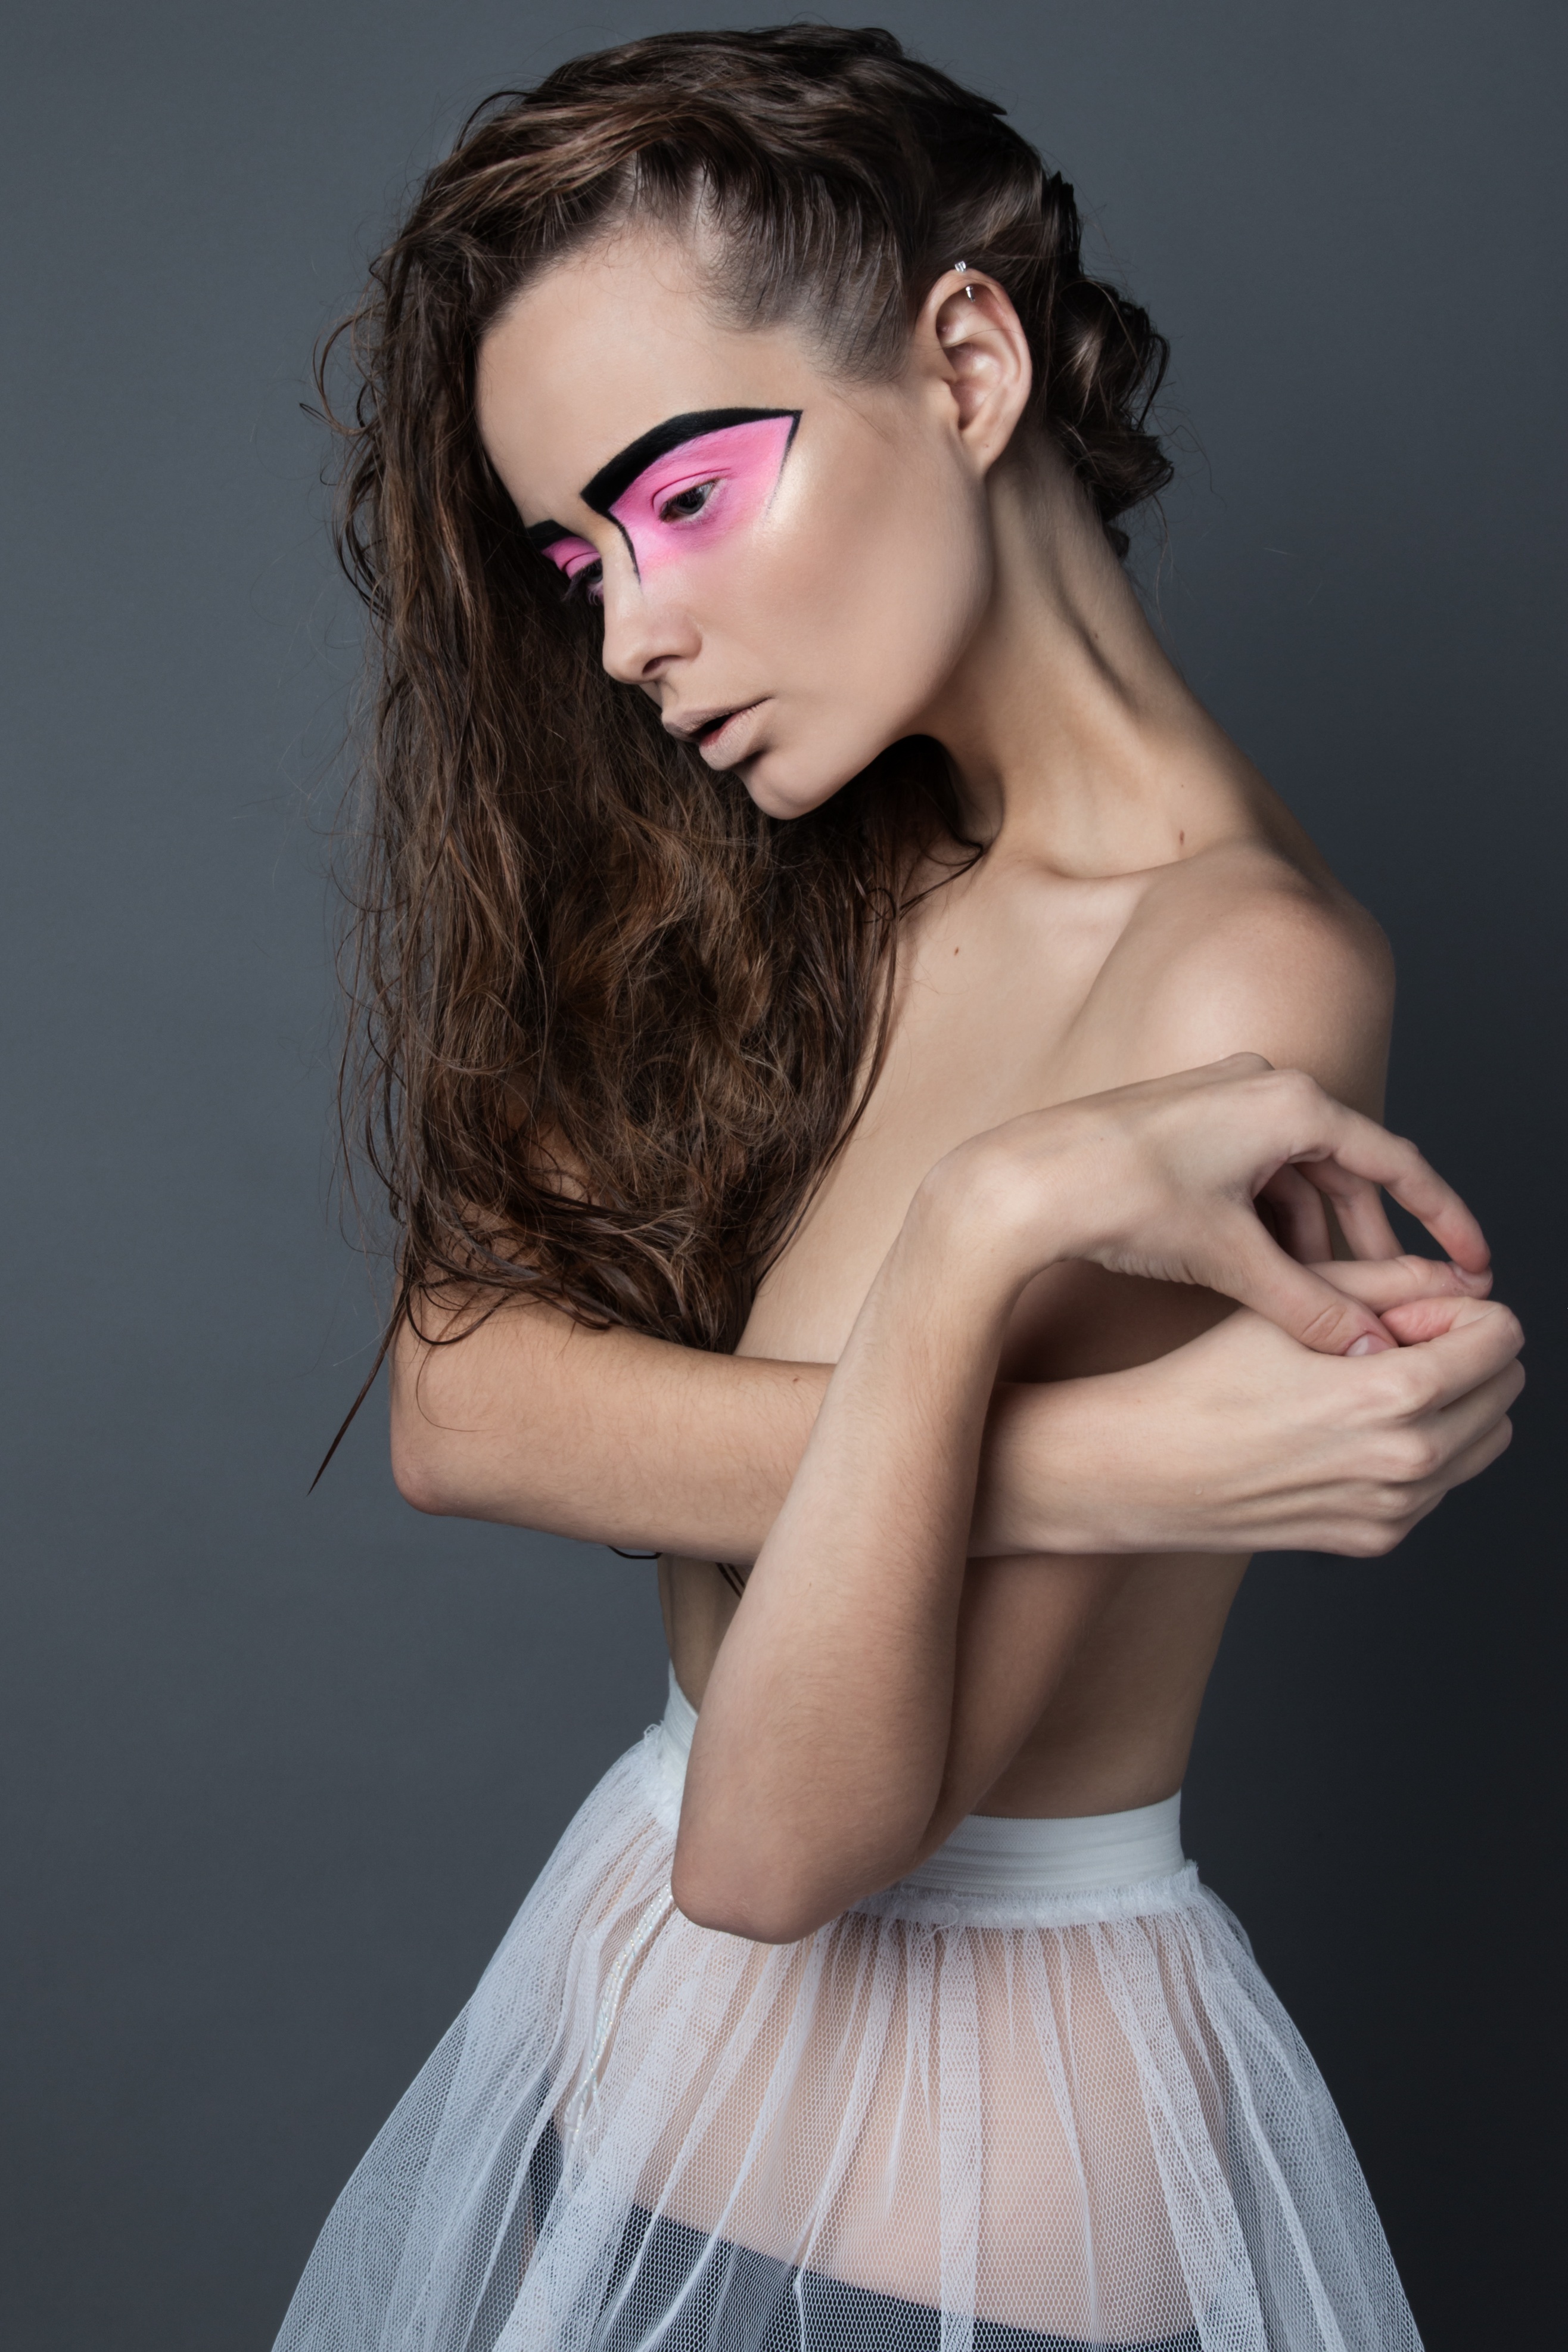
person, girl, hair, photography, portrait, model, fashion, clothing, lady, hairstyle, makeup, long hair, human body, black hair, dress, eye, glasses, beauty, russian, thin, photo shoot, brown hair, sense, portrait photography, art model, wet hair